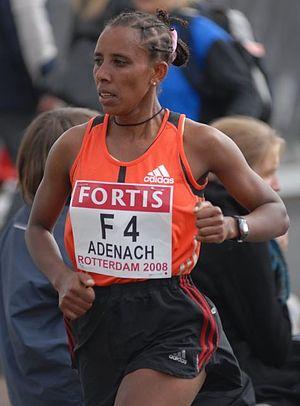
Zekiros Adanech, est une athlète éthiopienne.